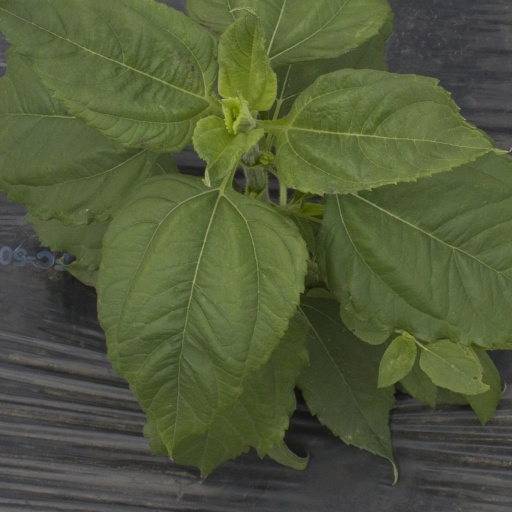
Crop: Jerusalem artichoke